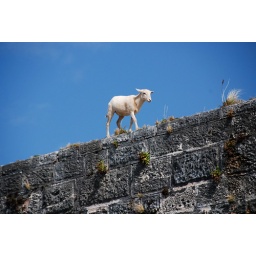
This guy was walking on top of the wall at the Royal Naval Dockyard in Bermuda.